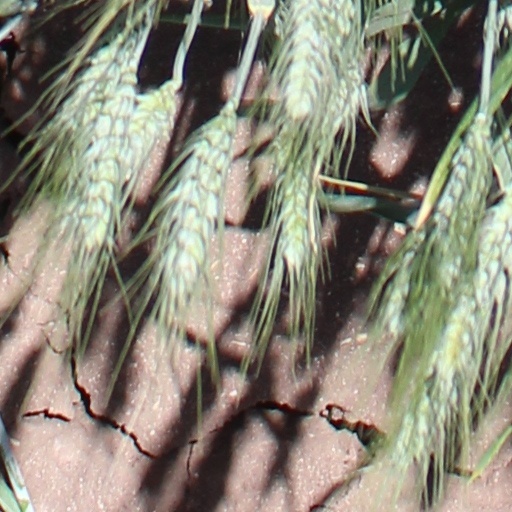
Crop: wheat